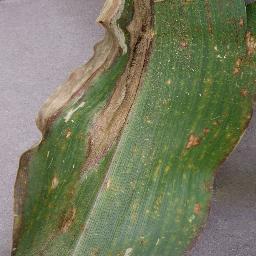
Label: Corn_(Maize)___Northern_Leaf_Blight